Last mile (transportation)

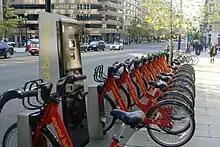
Bicycle sharing systems such as Washington's Capital Bikeshare have been cited as a way to alleviate the "last mile problem".

In supply chain management and transportation planning, the last mile or last kilometer is the last leg of a journey comprises the movement of passengers and goods from a transportation hub to a final destination. The concept of "last mile" was adopted from the telecommunications industry, which faced difficulty connecting individual homes to the main telecommunications network. Similarly, in supply chain management, the last mile describes the logistical challenges at the last phase of transportation getting people and packages from hubs to their final destinations.